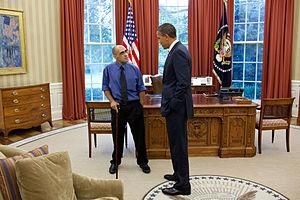
João Paulo da Costa da Silva est un photographe photojournaliste de guerre de nationalité sud-africaine